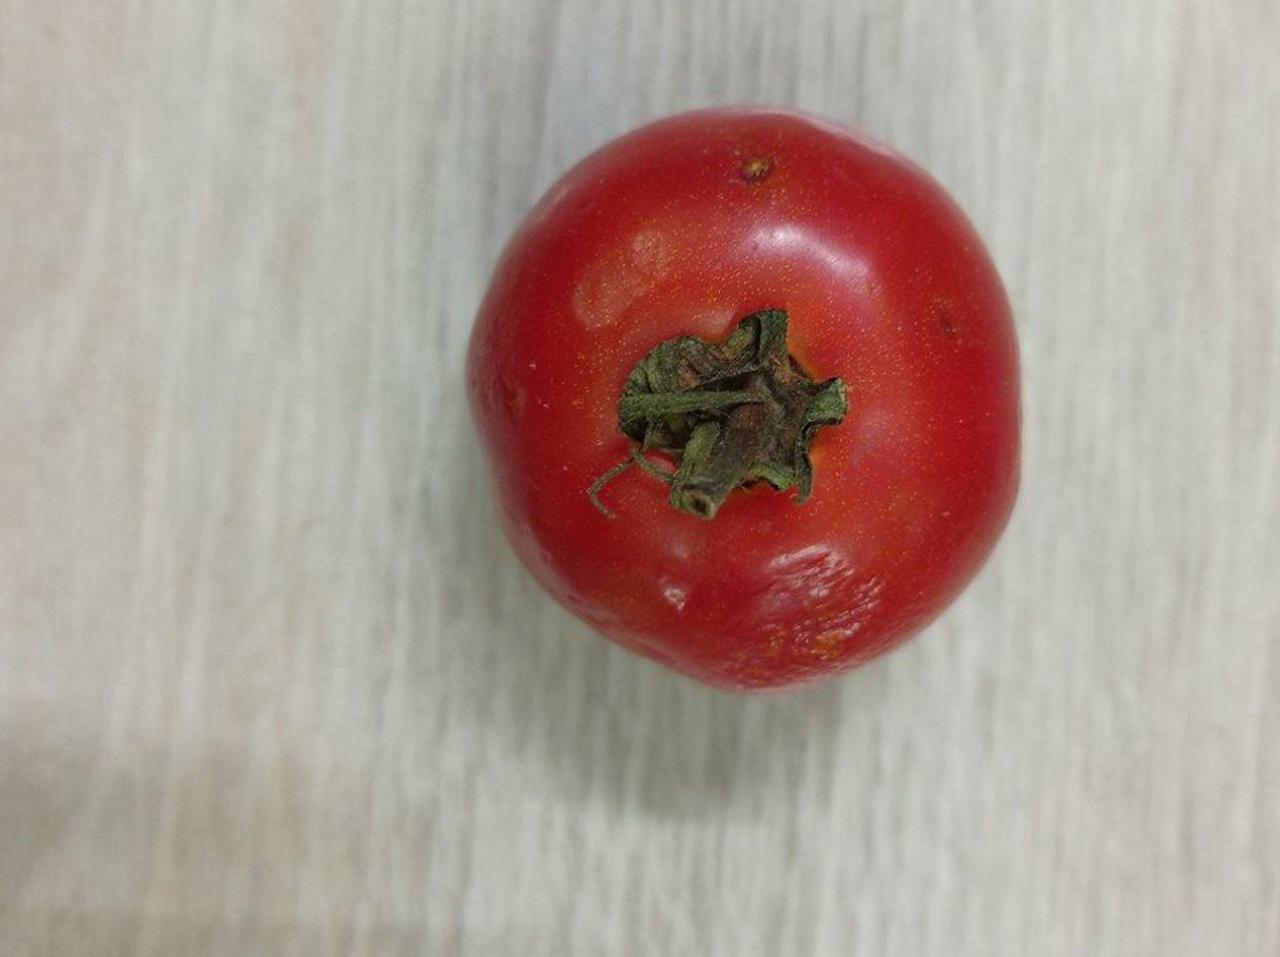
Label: Rotten